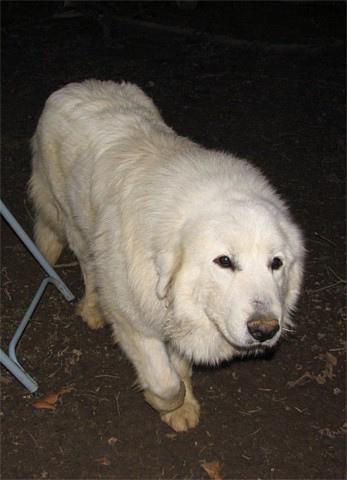
great pyrenees